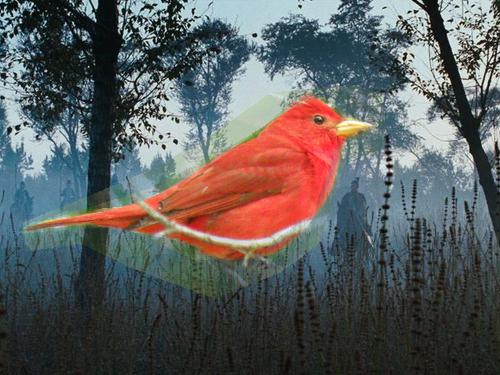
Bird species: Summer_Tanager
Bird type: landbird
Background: land